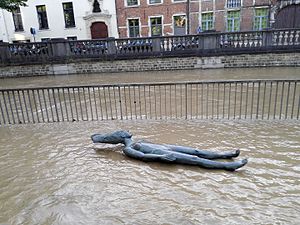
Margareta af Leuven
Liggende statue af Margaretas lig liggende ved flodens bred
Margareta af Leuven var en belgisk jomfru, kro-servitrice, som led martyrdøden og blev ophøjet som helgen af Pave Piusi 1905. Hendes mindesdag er den 2. september.